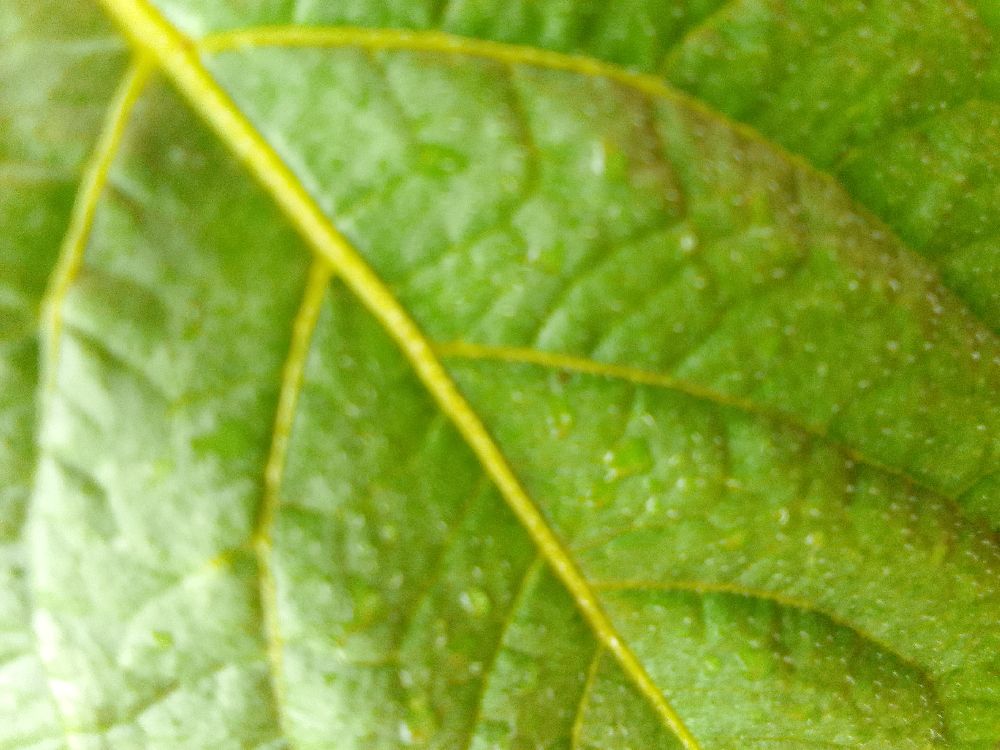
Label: Healthy